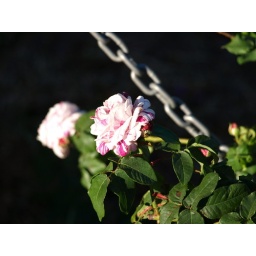
This rose garden is on the north bank of the river Torrens, between the University footbridge and the Albert bridge near the Zoo.